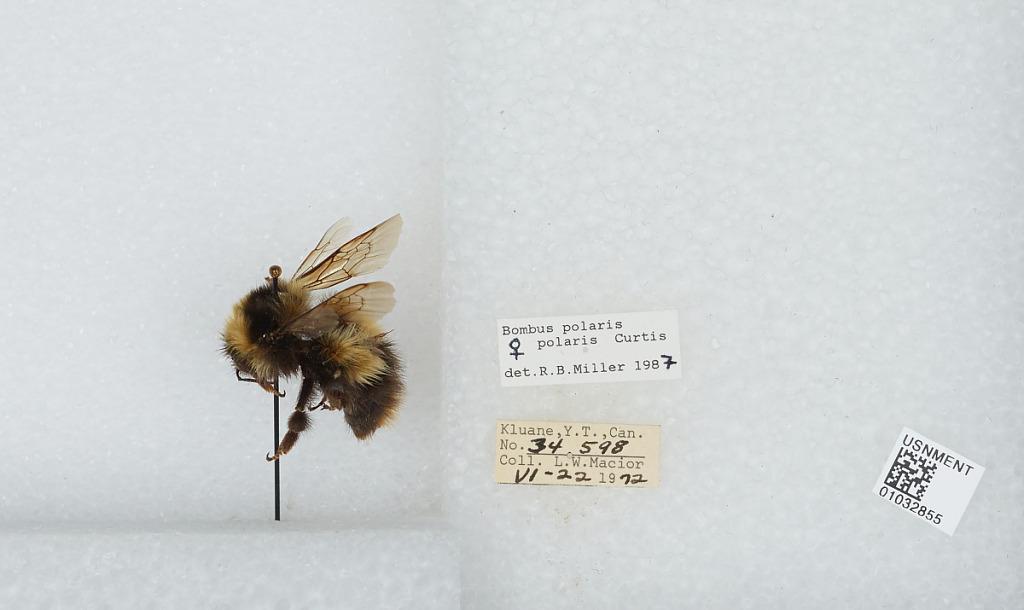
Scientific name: Bombus (Alpinobombus) polaris Curtis
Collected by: L. Macior
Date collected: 1972-6-22
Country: Canada
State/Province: Yukon Territory
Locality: Kluane
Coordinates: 60.75, -139.5
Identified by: Miller, R. B.